Moise of Wallachia

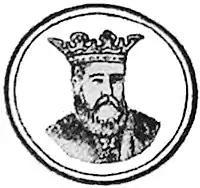
19th century image

Moise (died 29 August 1530) was a Voivode (Prince) of Wallachia from January or March 1529 to June 1530, son of Vladislav III. His rule marks the willingness of the boyars to compromise, in order to prevent rules like that of Basarab VI - in which the Ottomans appointed the Prince and profited of his submission.